Port of Skagen

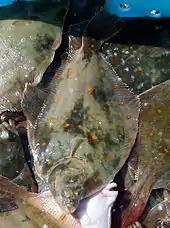
Plaice caught at Skagen

The Port of Skagen is Denmark's largest fishing port and the first in Europe for landings of pelagic fish, primarily herring. Founded in 1960, FF Skagen is one of three companies supporting the Danish fish-meal industry; its processing plant is located on Skagen wharf. As of 2011, statistics from the Danish Fisheries Directorate list Skagen Harbour as the leading fishing port in Denmark in terms of both the quantity of catches and their value. Statistics for 2013 from NaturErhvervstyrelsen showed a year-on-year increase in fishing takings of 10 percent for a total value of DKK 3.4 billion (c. US $621 million). Harbour director Willy Bent Hansen reported that the Port of Skagen now represented over 25 percent of all fish landed in Denmark.